Solid Edge

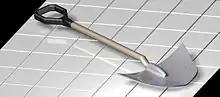
Shovel created on Solid Edge

Solid Edge integrates with Windows Indexing, SharePoint or Teamcenter to provide product lifecycle management. Solid Edge also integrates with product lifecycle management products from third parties. Solid Edge ST9 brought a new data management capability that leverages the Windows file indexing service to add basic data management functions with no need for an added server or set-up.